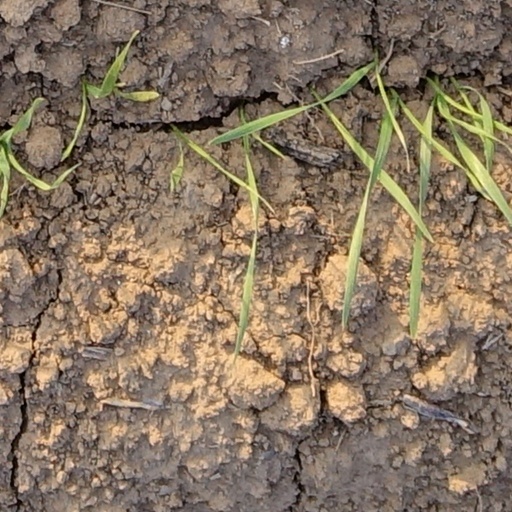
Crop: wheat